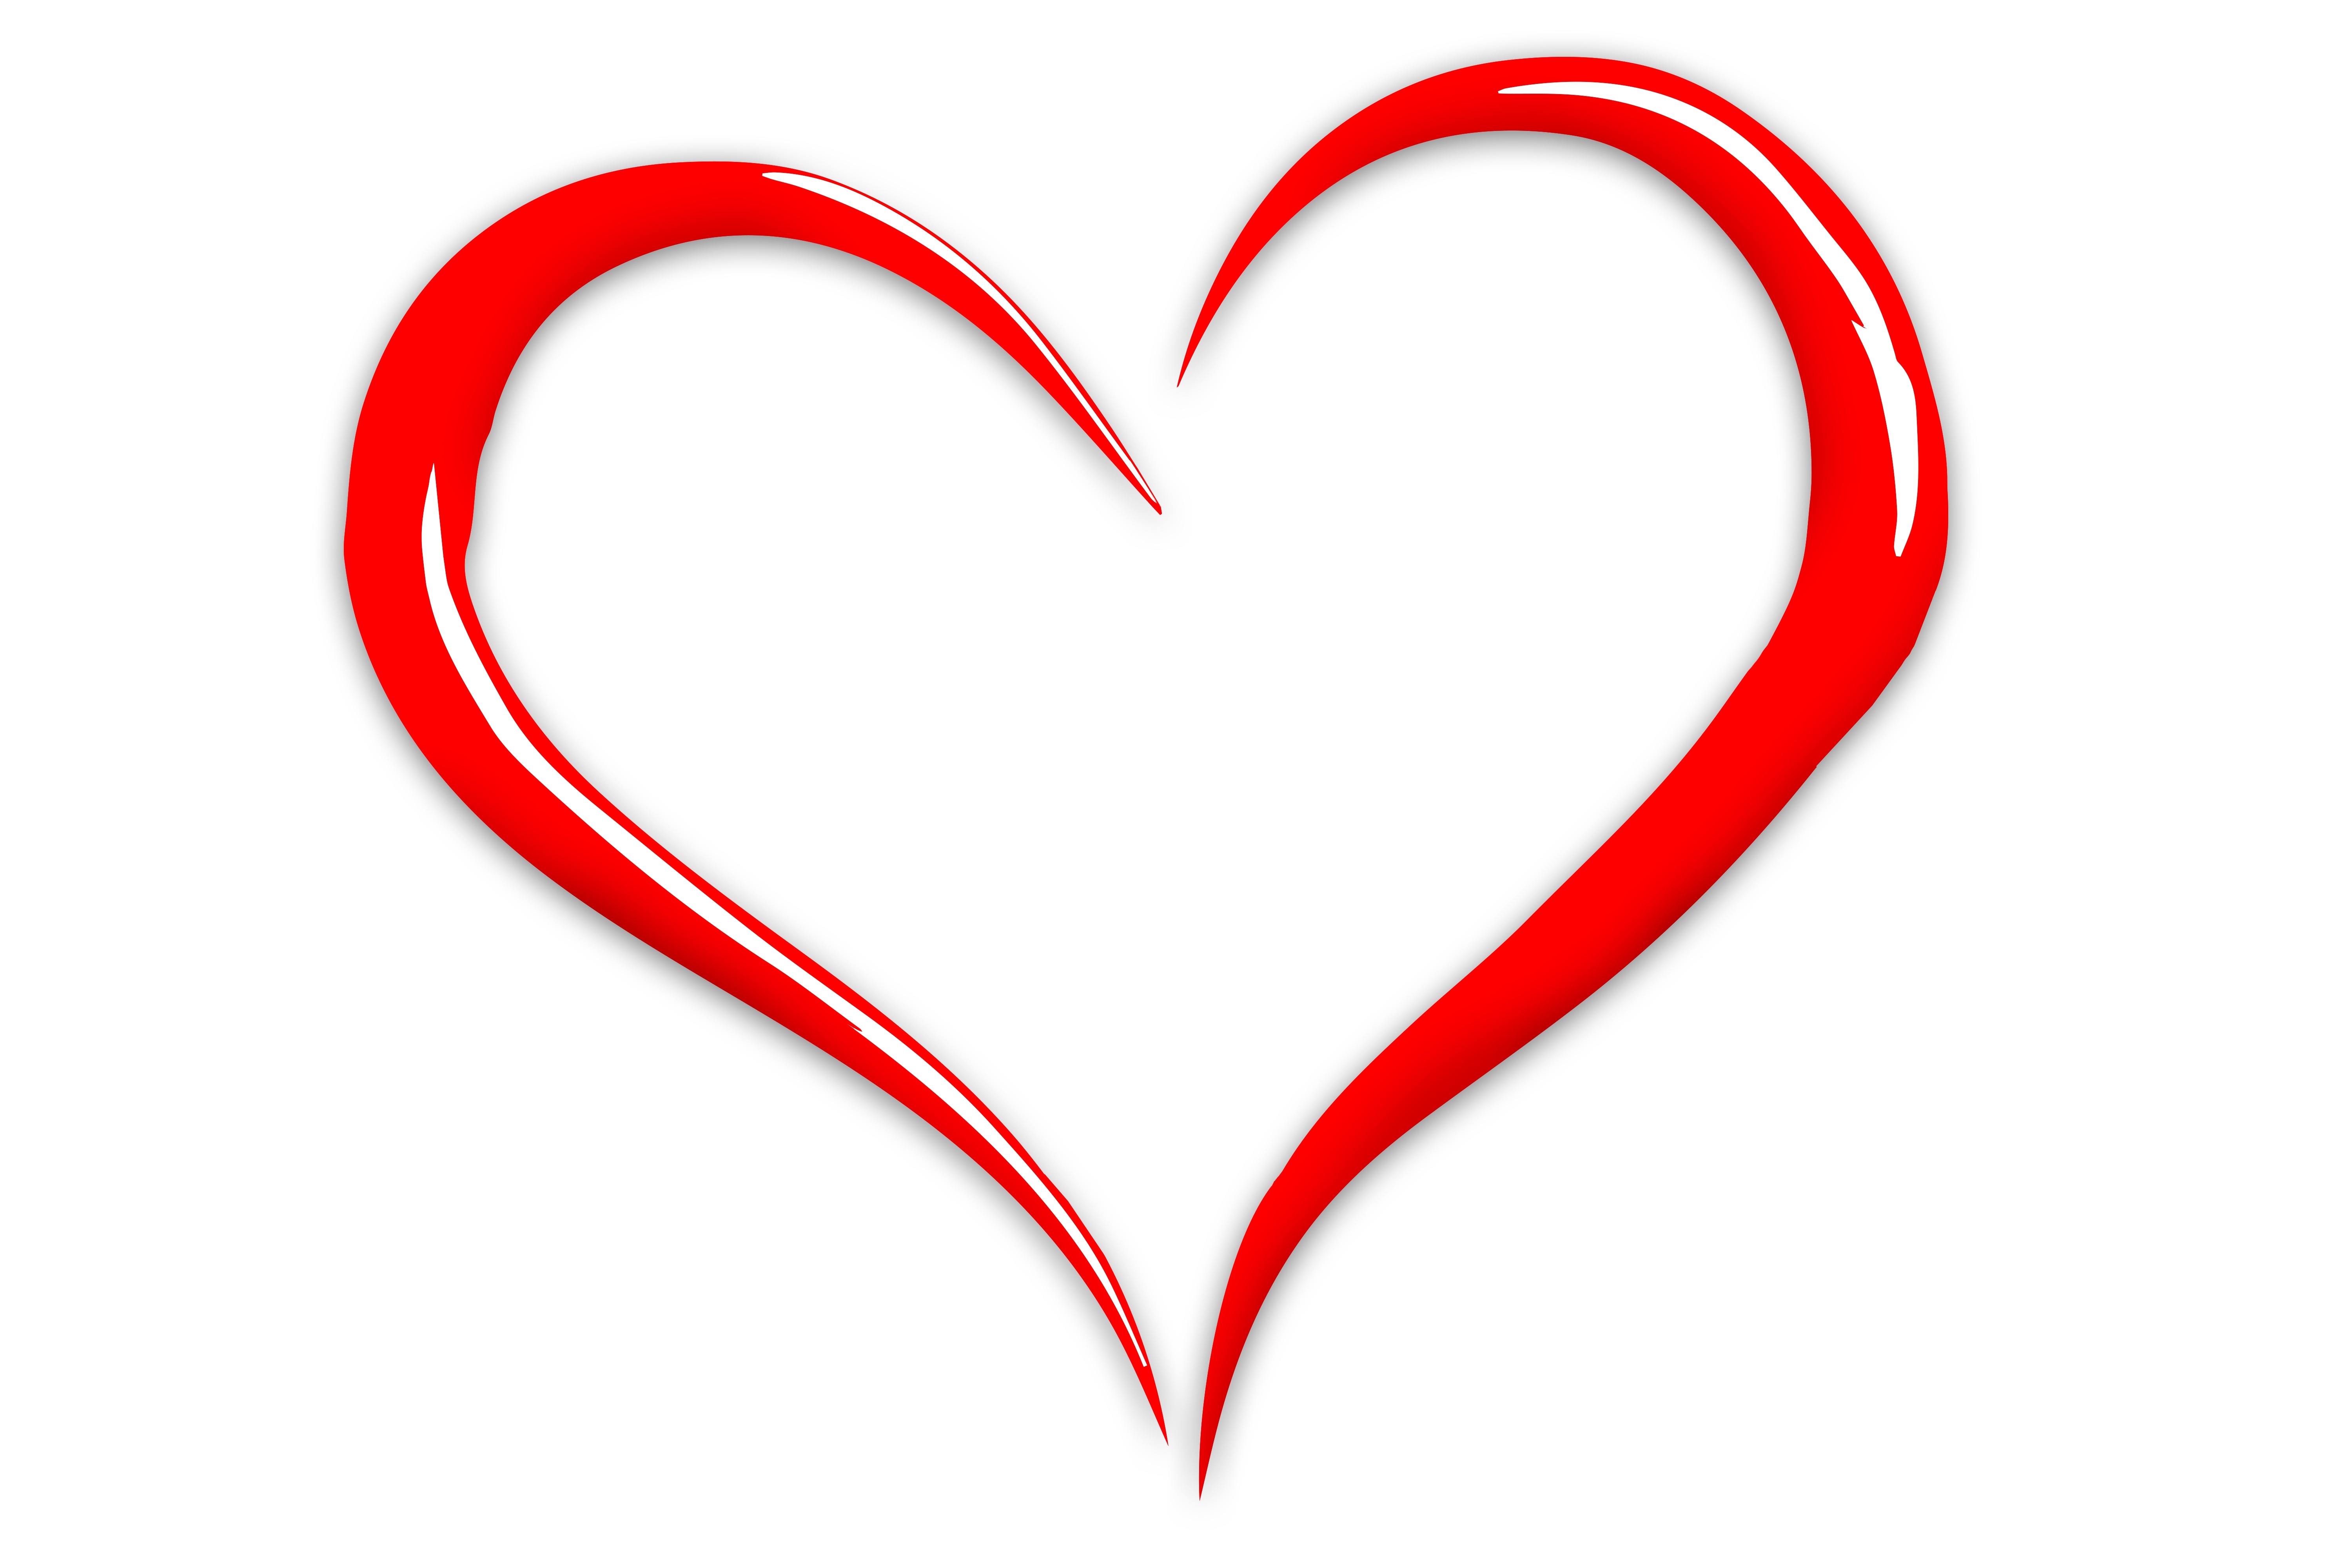
love, heart, line, symbol, romance, romantic, font, design, text, area, organ, valentine, graphics, clip art